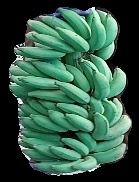
Variety: elakki-bale
Grade: grade1